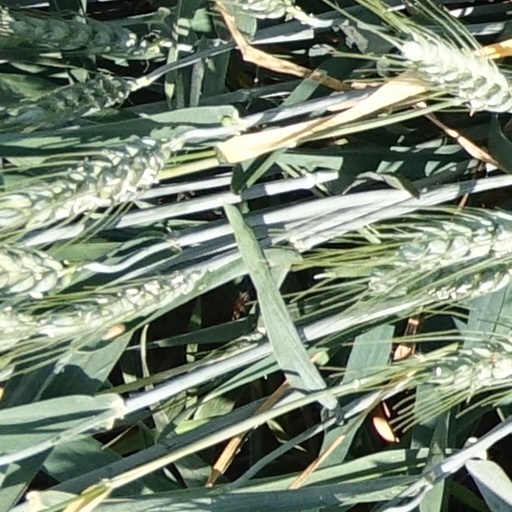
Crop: wheat